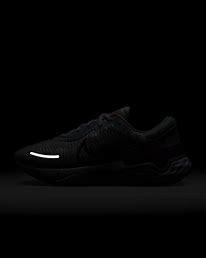
Brand: Nike
Model: Renew Run